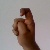
The image shows a hand gesture representing the letter 'X' in Indian Sign Language.